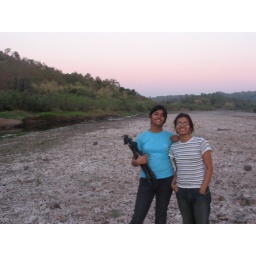
Standing on the bed of a dried up river in the Jan winter in Mozda